Thishiwe Ziqubu

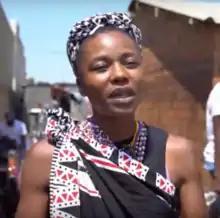
Thishiwe Ziqubu talking about directing "MTV Shuga" in 2019

Thishiwe Ziqubu (born 5 August 1985) is a South African film director, writer and actor. He won Best Actress in a Supporting Role at the 2016 Africa Movie Academy Awards for his portrayal of Tshaka in the romantic comedy "Tell Me Sweet Something". In 2019, he directed episodes of "MTV Shuga Down South".